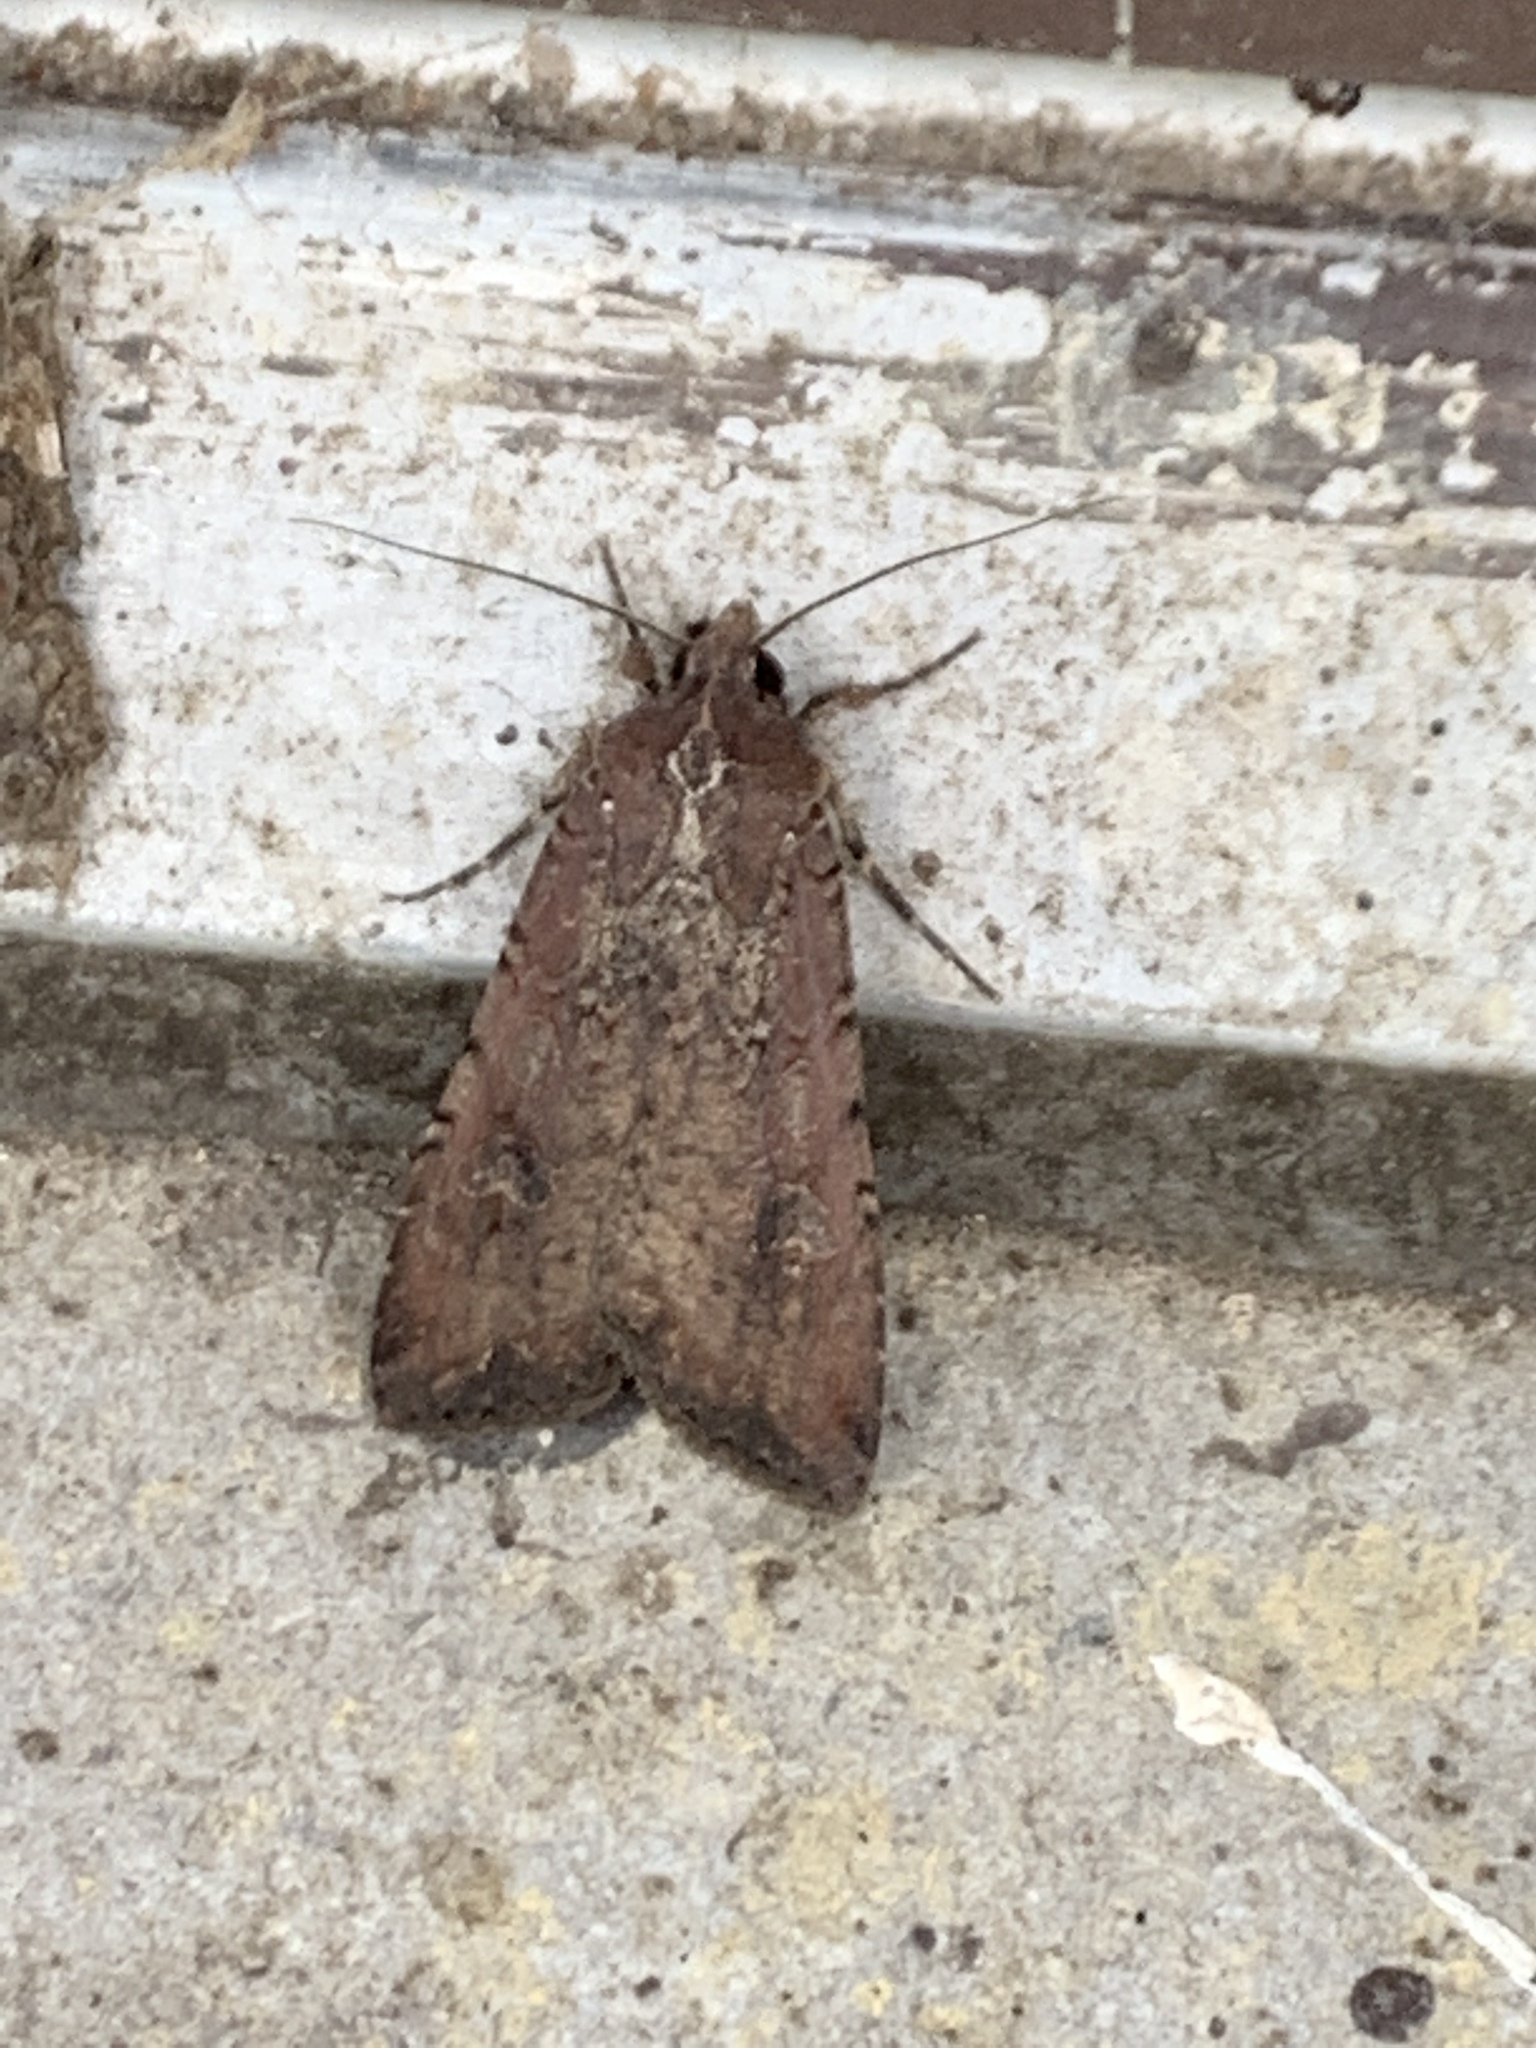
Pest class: cutworms